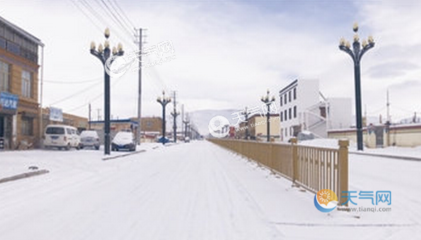
Weather: snow or frosty